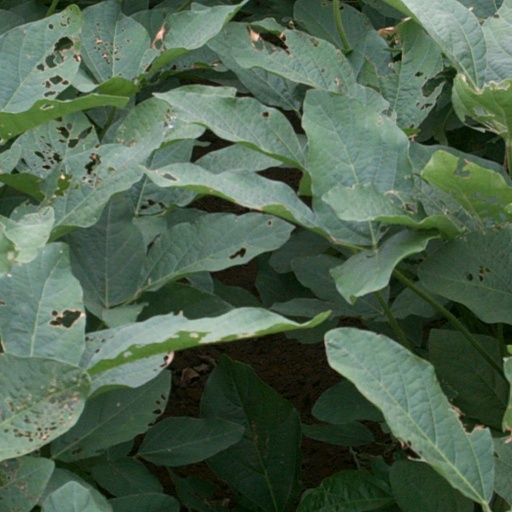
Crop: soybean